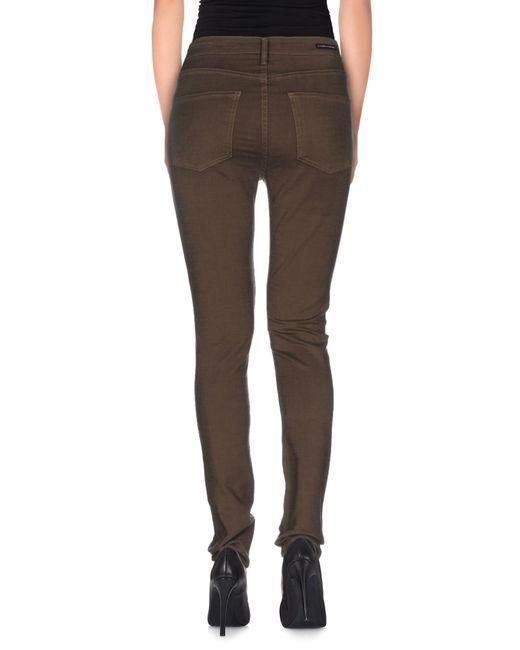
Passform Skinny Jeans mit hohem Bund in brauner Farbe